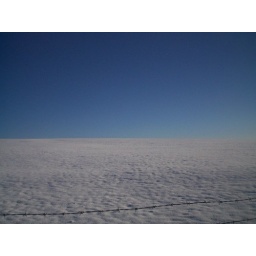
beautiful blue sky over a feild of snow